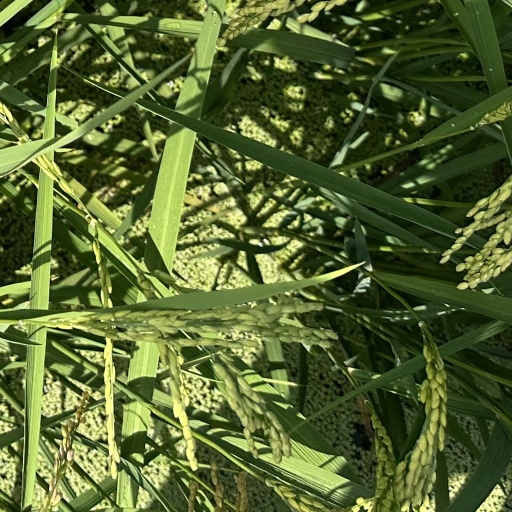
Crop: rice